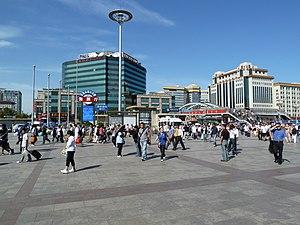
De la Mongolie (Xilin Gol) à la Gare centrale de Pékin, Chine